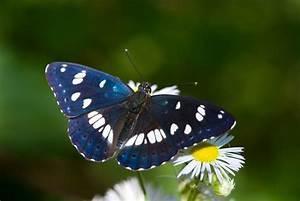
butterfly